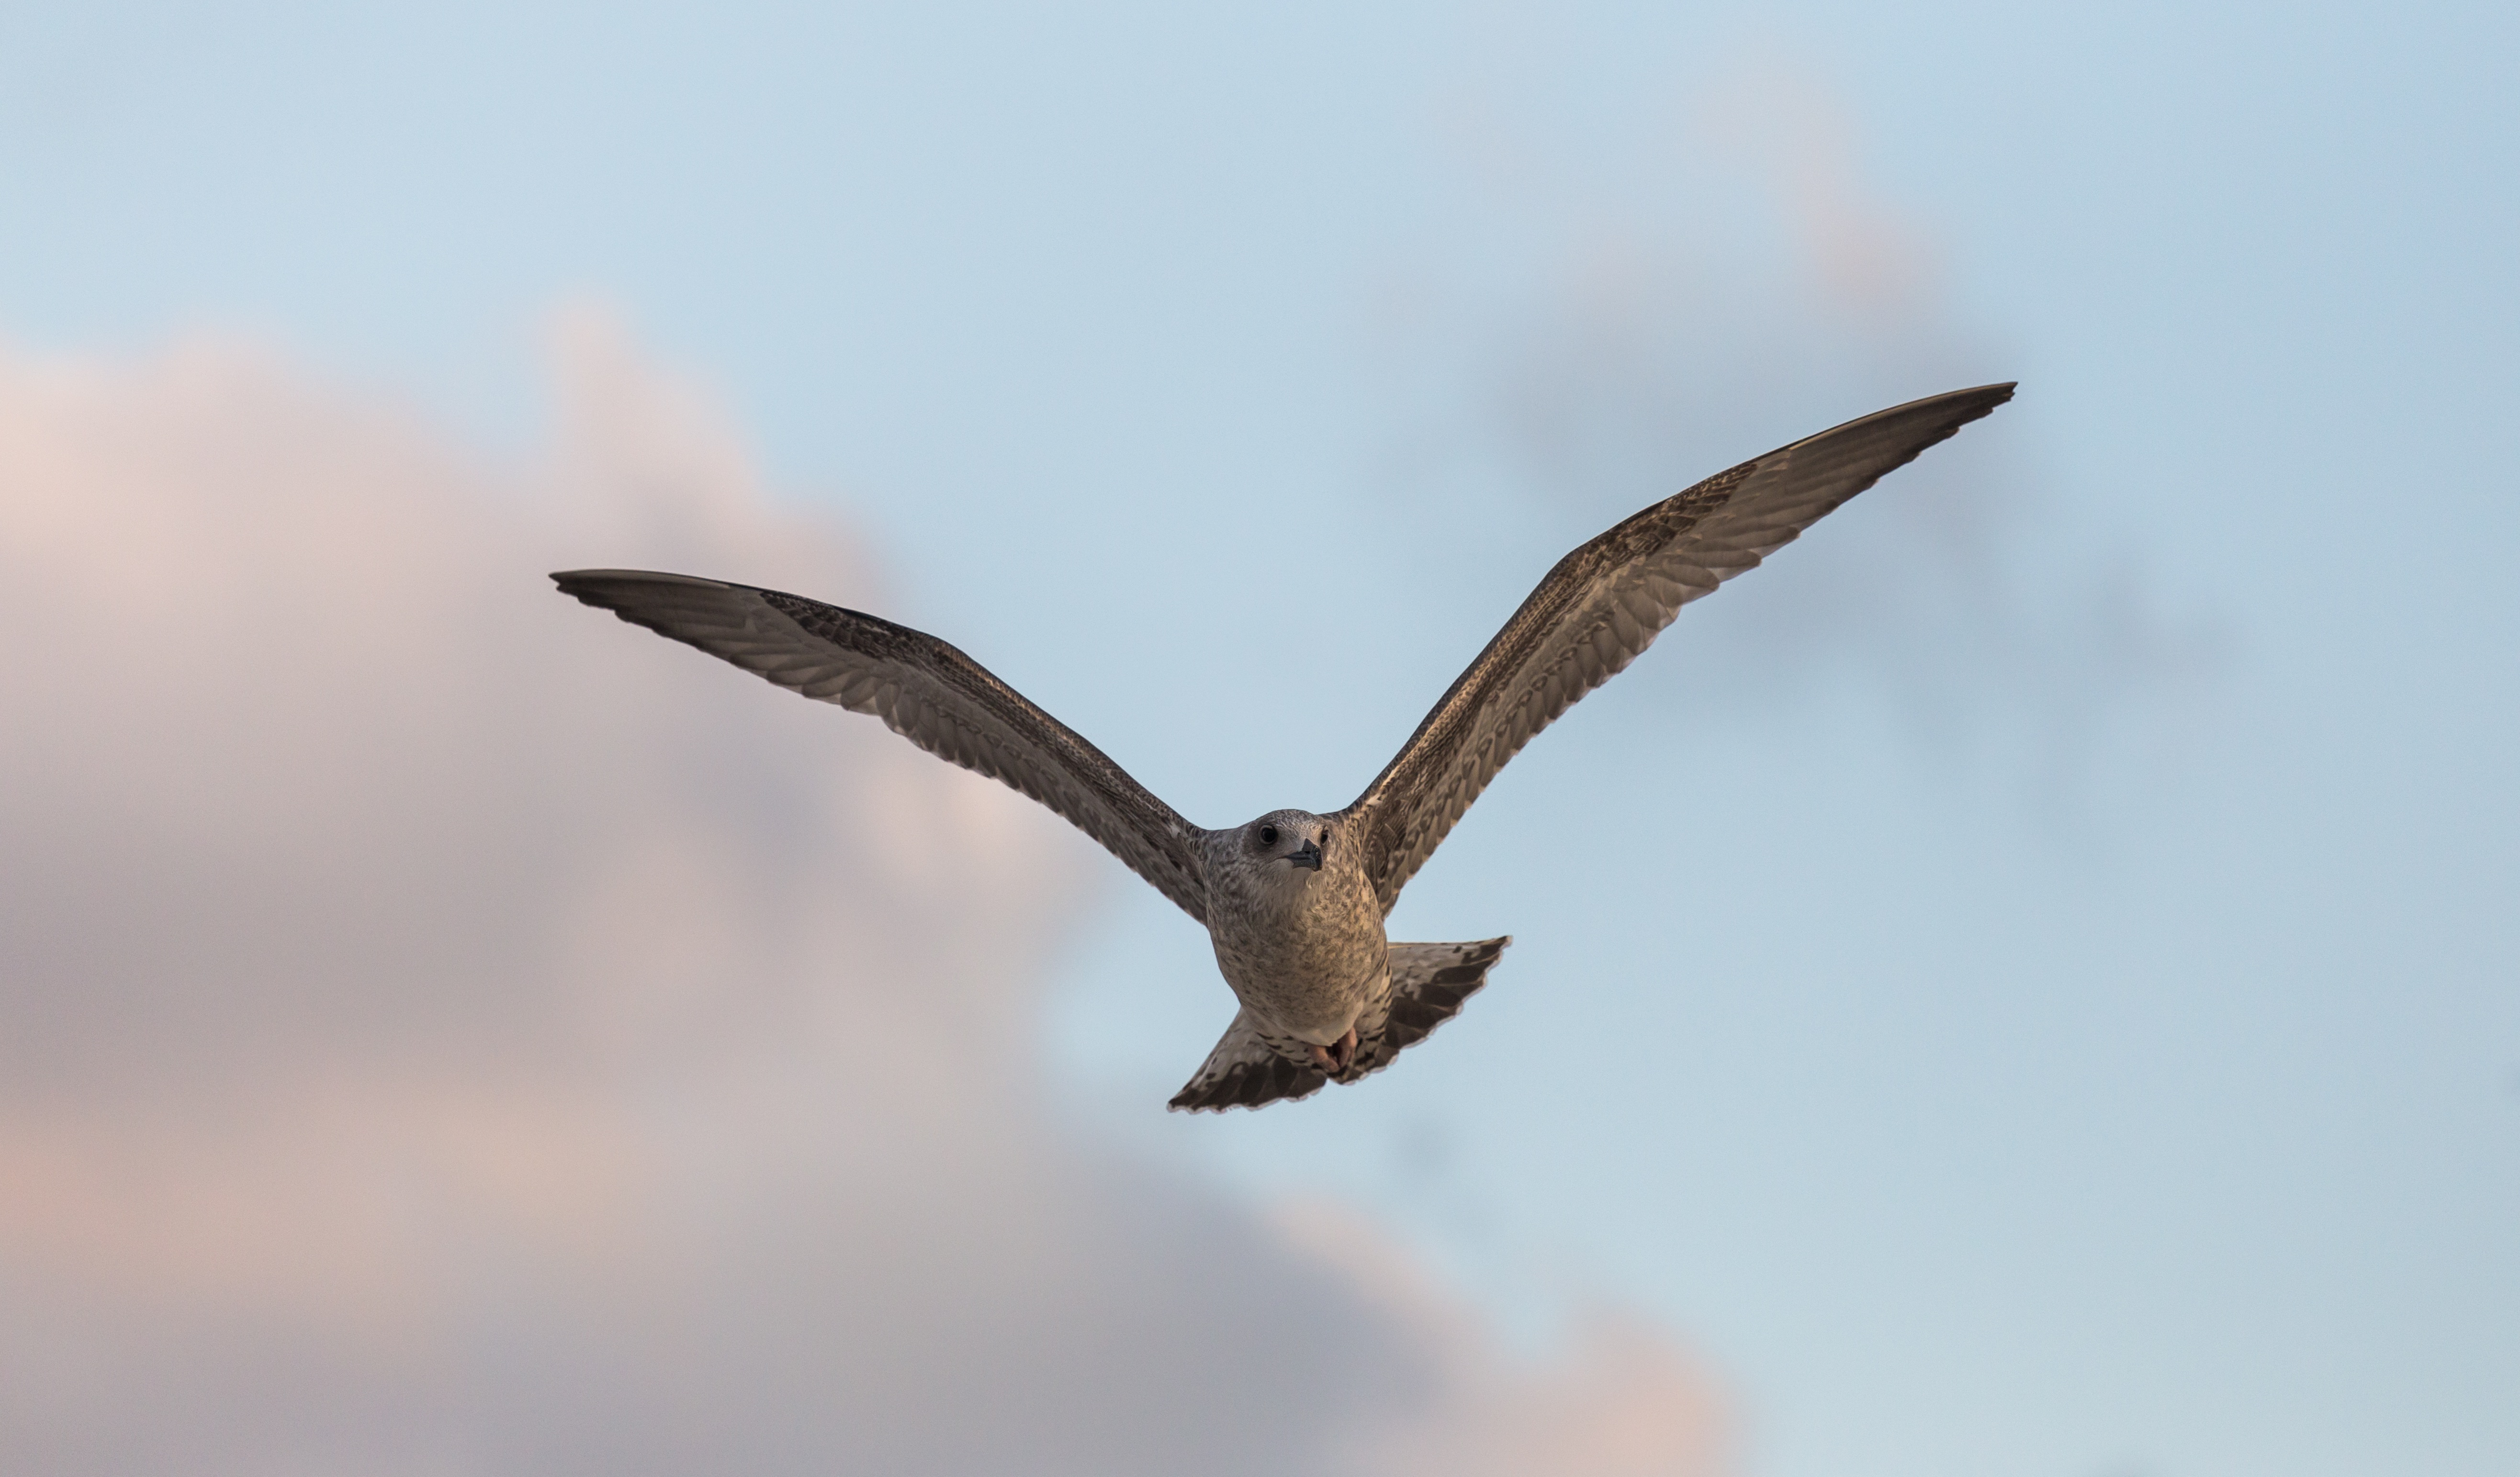
nature, bird, wing, sky, animal, seabird, fly, wildlife, gull, flight, fauna, close up, vertebrate, accipitriformes